Ivan Maryadaraman

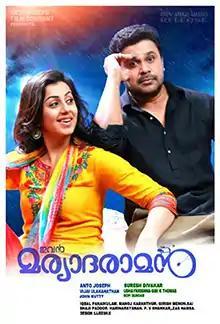
Theatrical poster

Ivan Maryadaraman is a 2015 Indian Malayalam-language comedy drama film directed by Suresh Divakar starring Dileep, Nikki Galrani, Nagineedu and Kailash with a supporting cast including Anand, Sudheer Sukumaran, Abu Salim, Santhosh Keezhattoor, Vadivukkarasi, Thara Kalyan, Sunil Sukhada, Ponnamma Babu and Saju Navodaya. The film is produced by Anto Joseph under Anto Joseph Film Company and scripted by Udayakrishna-Siby K. Thomas. It is a remake of the 2010 Telugu film "Maryada Ramanna", which itself is inspired from Buster Keaton's 1923 silent film, "Our Hospitality".